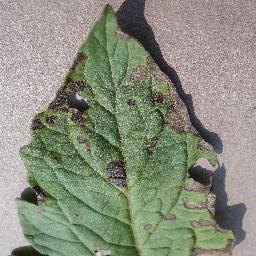
Label: Tomato___Late_blight